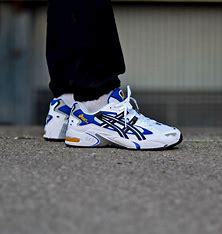
Brand: Asics
Model: Gel Kayano 5 OG